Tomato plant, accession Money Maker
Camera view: bottom (45 deg); turntable rotation: 180 degrees
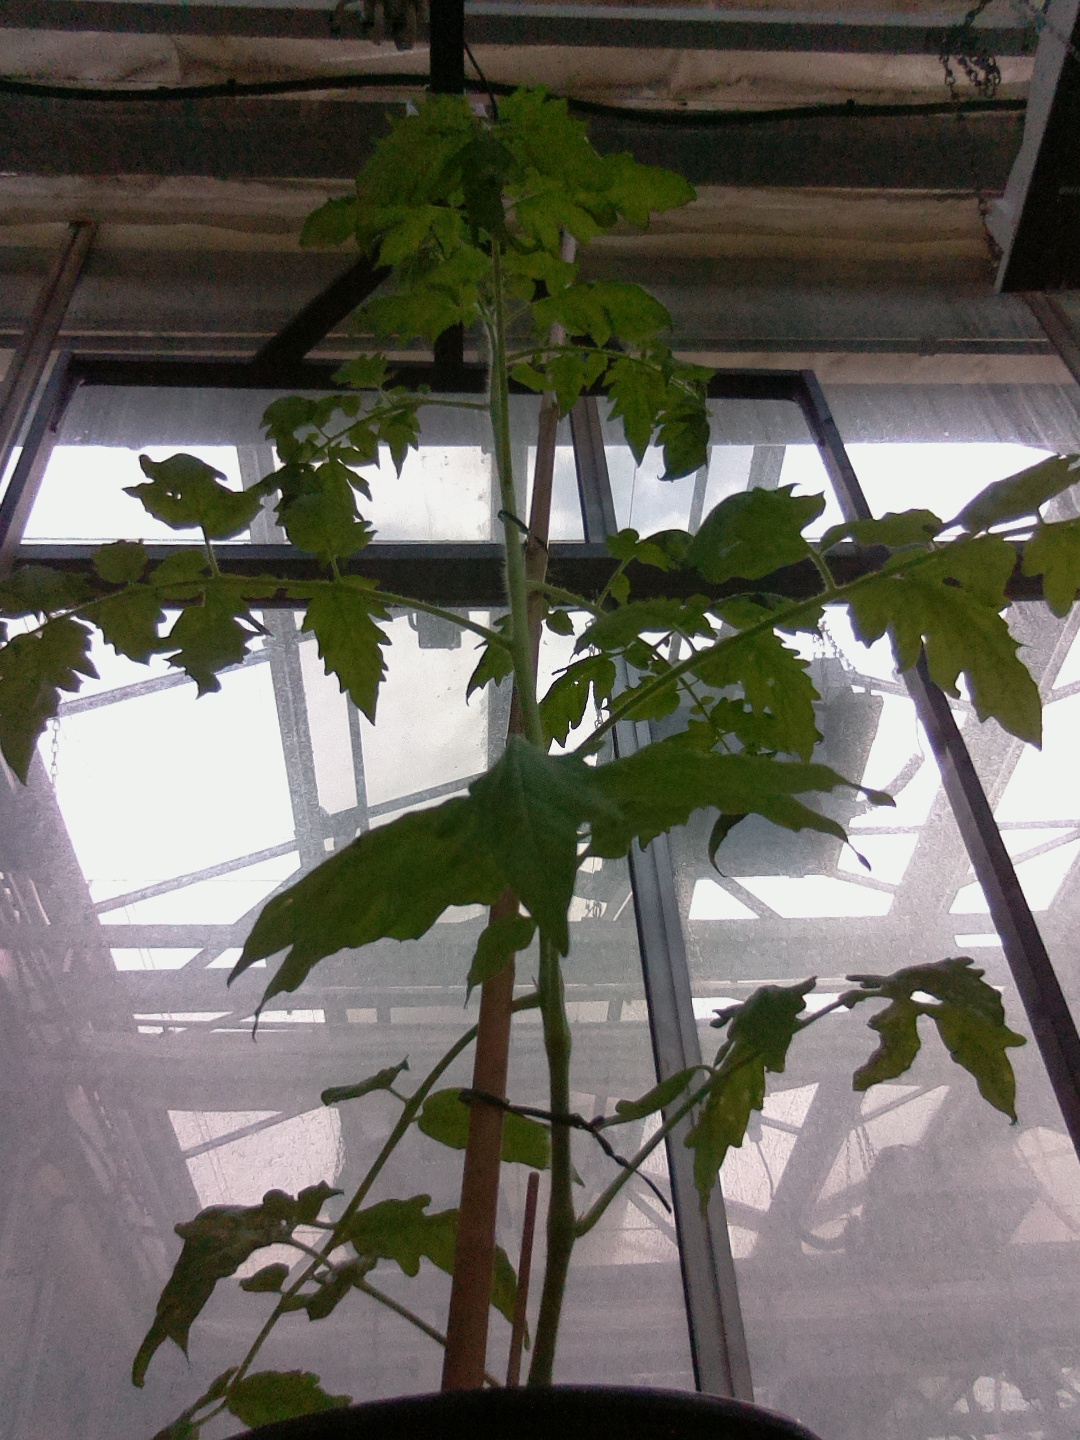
BBCH growth stage 15: 10 of true leaves visible